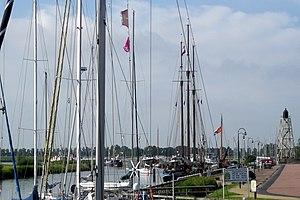
Le phare de Lemmer est un phare actif situé à Lemmer sur la commune de De Fryske Marren, province de Frise aux Pays-Bas. C'est une réplique de l'ancien phare.